Skysurfing

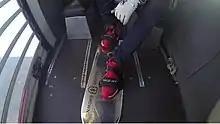
Both feet in the bindings and ready to exit the aircraft

Sky surfing is a type of skydiving and extreme sport in which the skydiver wears a custom skysurf board attached to the feet and performs surfing-style aerobatics during freefall.